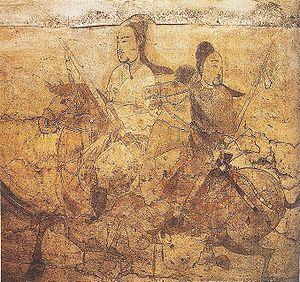
L’art chinois, recouvre l'ensemble des arts de culture chinoise dans le monde chinois et la diaspora. La conception occidentale de l'art est utilisée en Chine à l'époque moderne, dans son sens le plus large, pour aborder toutes les formes d'art pratiquées en Chine tout au long de son histoire.
La dynastie des Qi du Nord, régna en Chine du nord-est de 550 à 577 lors de la période des Dynasties du Nord et du Sud, dite également période des Six Dynasties. Elle fut précédée par la dynastie des Wei de l'Est, les États des Wei de l'Est et des Qi du Nord furent en fait une même entité politique, fondée et dominée par Gao Huan, qui domina les Wei de l'Est sans monter sur le trône, tandis que ses successeurs furent les empereurs des Qi du Nord. Cette dynastie fut rivale de celle des Wei de l'Ouest à laquelle succéda directement celle des Zhou du Nord, qui la vainquit et réunifia la Chine du Nord en 577.